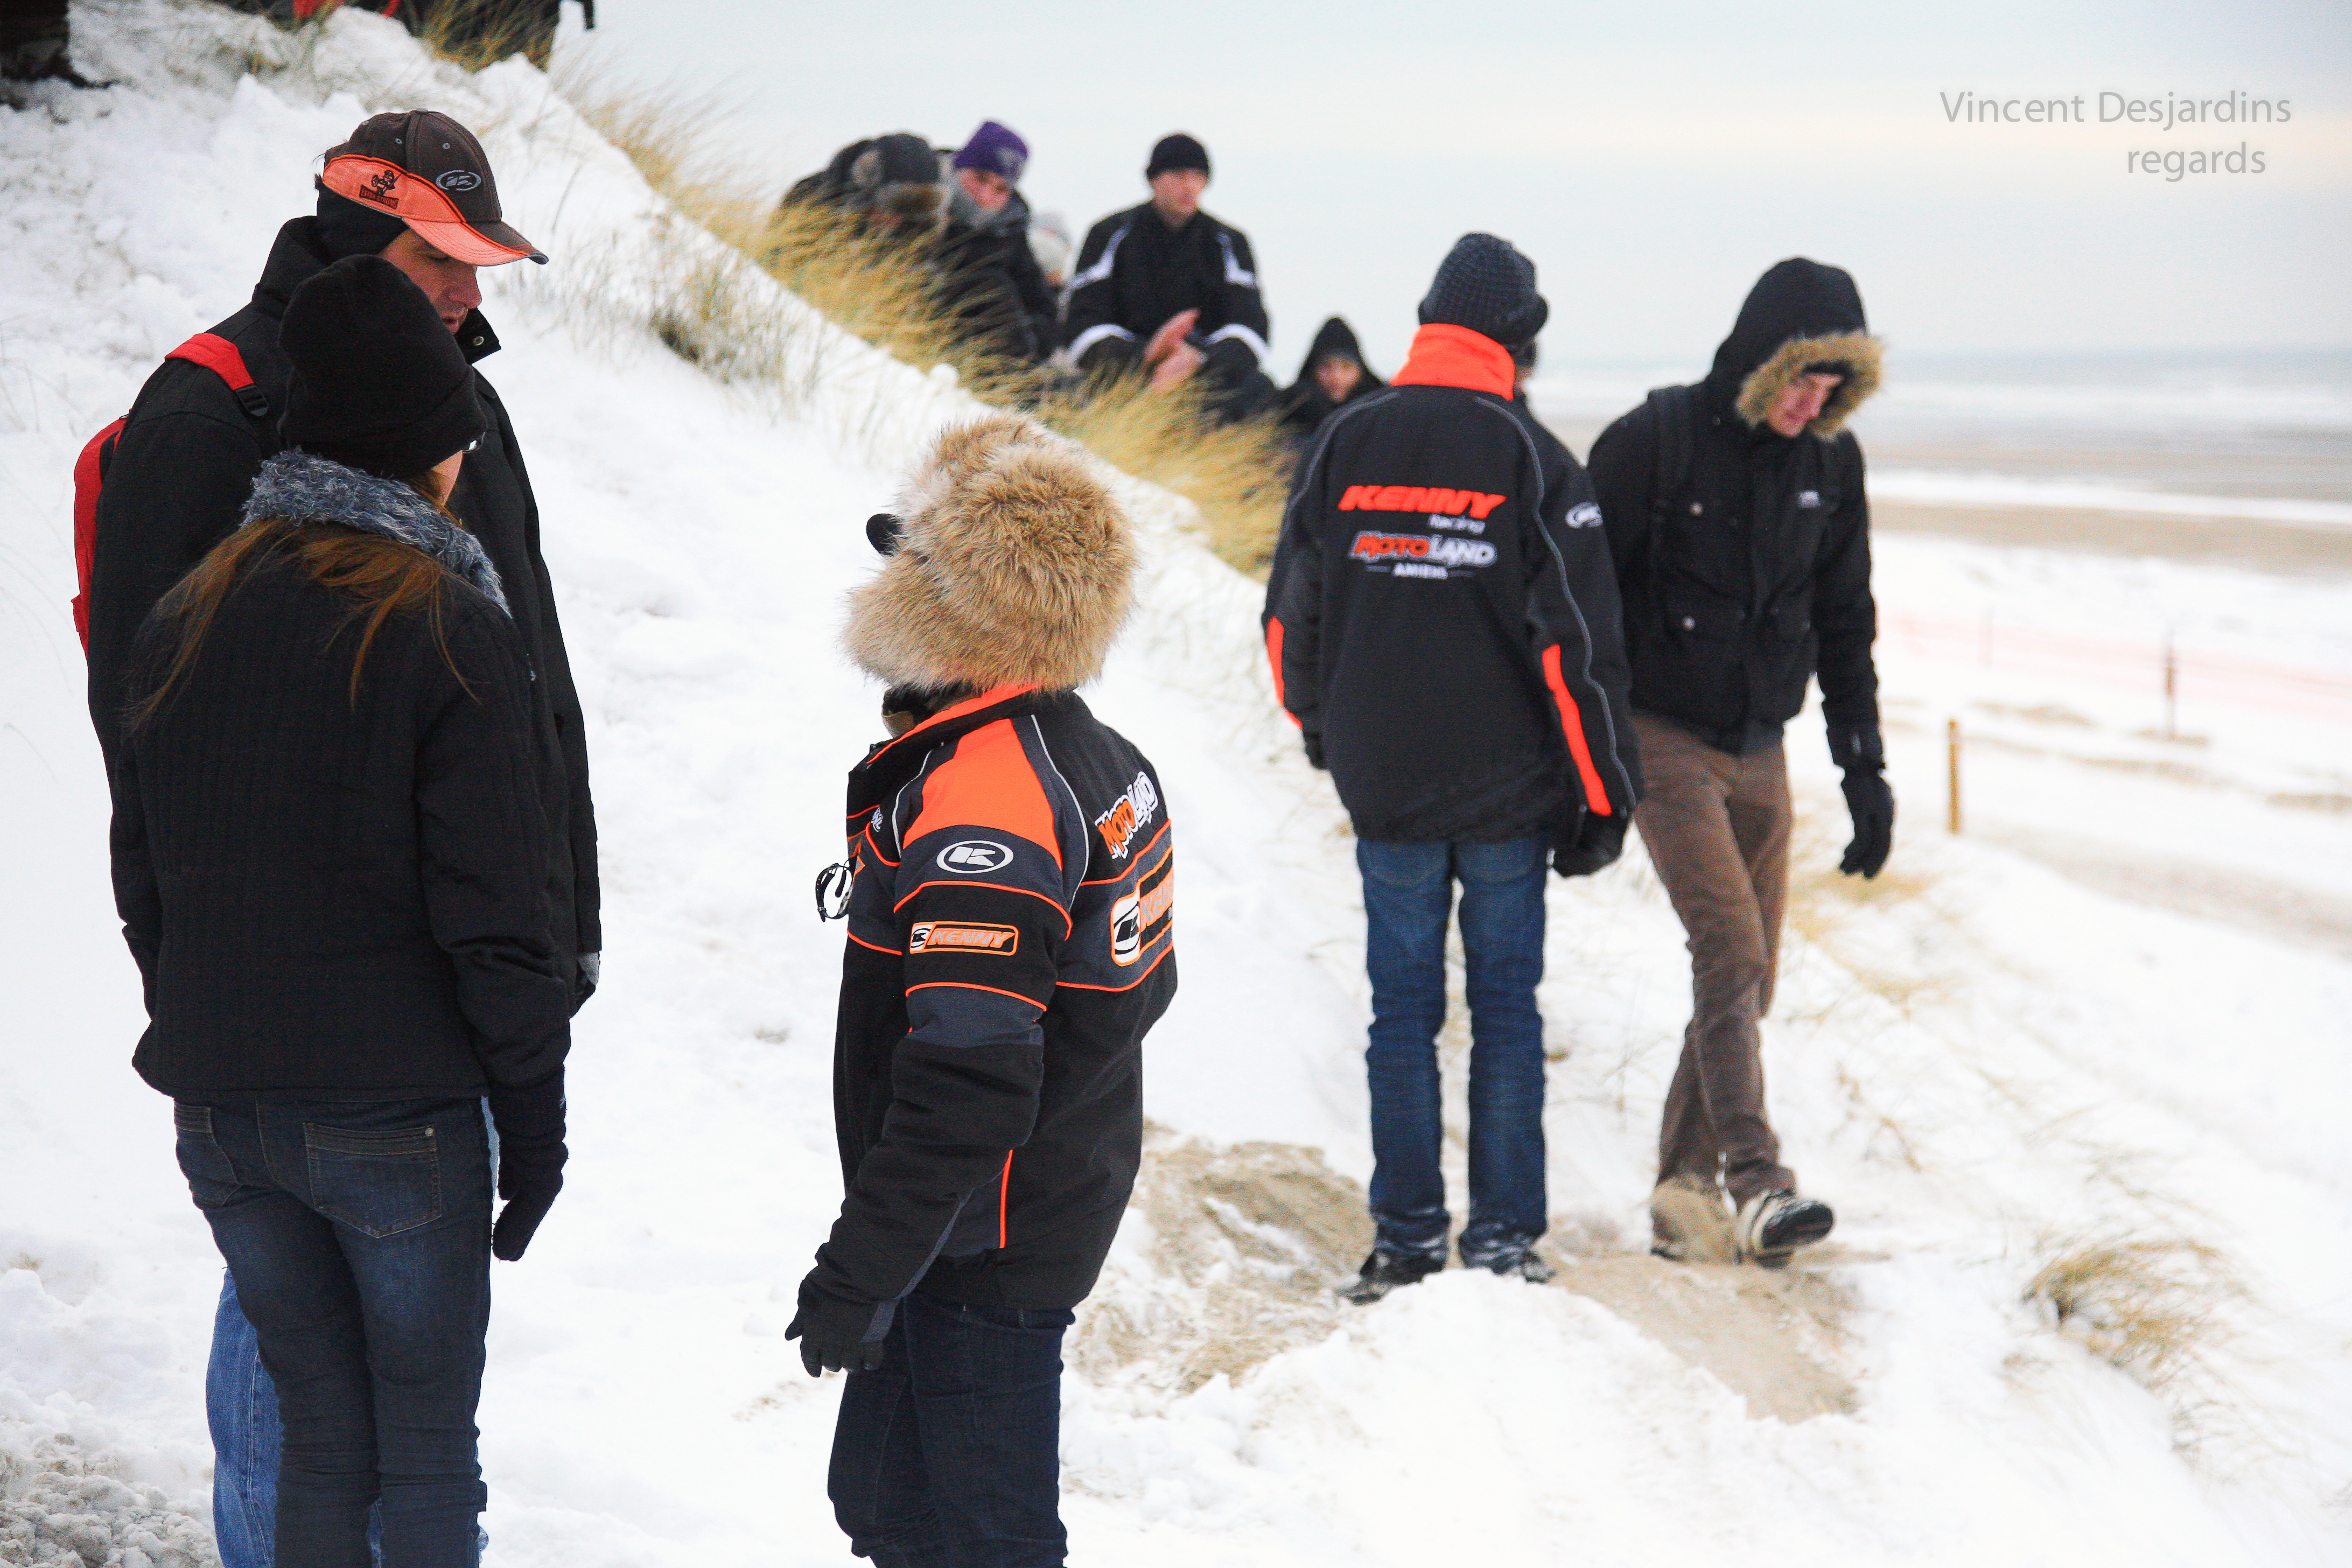
beach, walking, snow, winter, trail, adventure, france, ice, motocross, weather, snowshoe, season, summit, mountaineering, plage, 2012, mer, motorcross, footwear, playa, canon5d, enduro, ef24105mmf4lisusm, pasdecalais, cotedopale, stellaplage, enduropale, spectateur